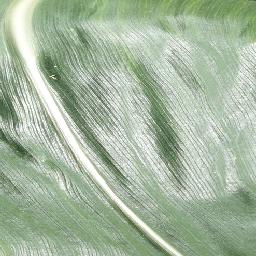
Label: Corn___healthy